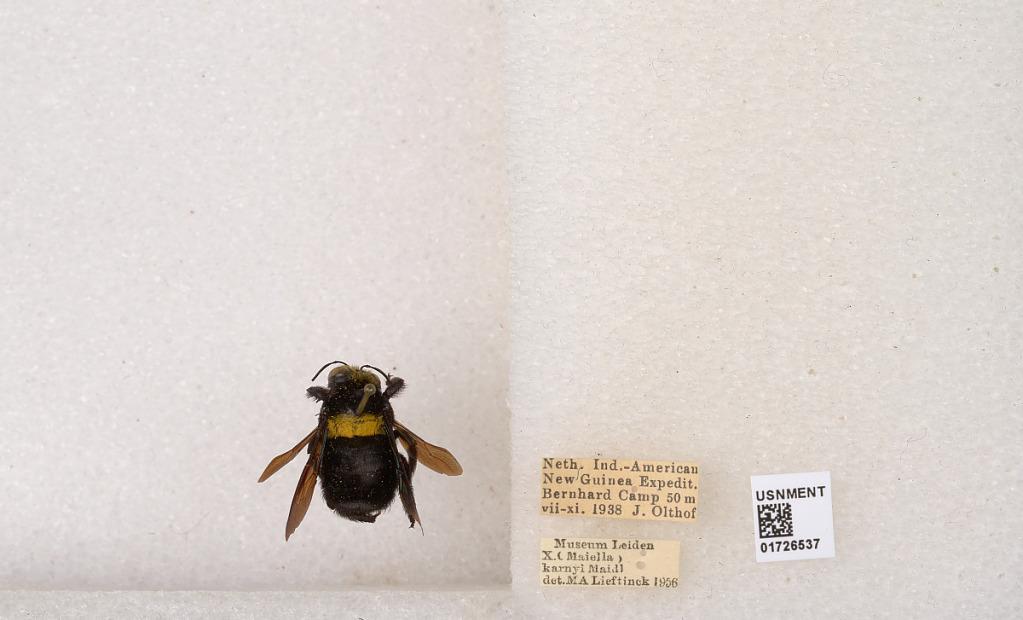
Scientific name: Xylocopa (Koptortosoma) karnyi Maidl
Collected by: J. Olthof
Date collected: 1938-7-1
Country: Indonesia
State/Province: Papua
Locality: Bernhard Camp
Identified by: Lieftinck, M.